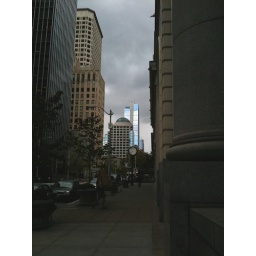
SAM building reflecting bright patch in the cloudy sky